Wikipedia

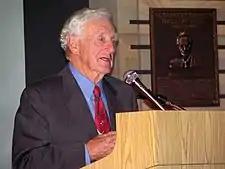

Obvious vandalism is generally easy to remove from Wikipedia articles; the median time to detect and fix it is a few minutes. However, some vandalism takes much longer to detect and repair.